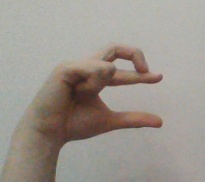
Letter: thal